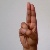
The image shows a hand gesture representing the letter 'U' in Indian Sign Language.